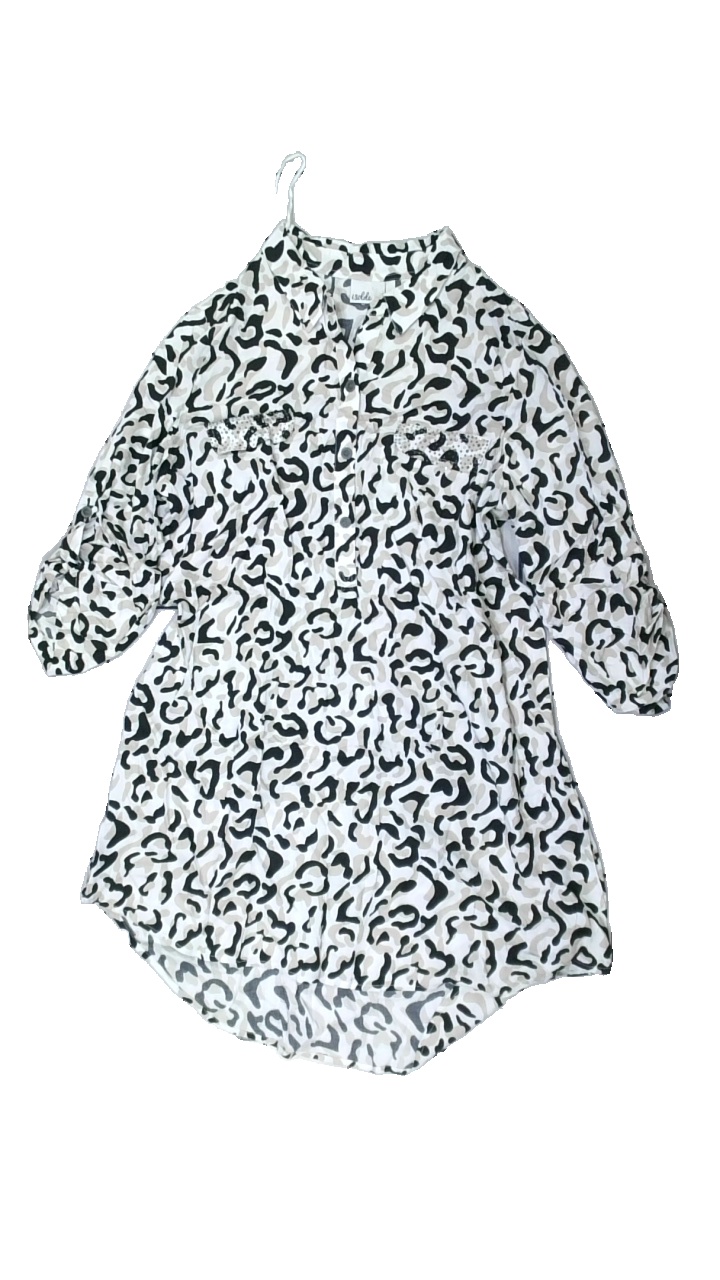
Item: Dress (Ladies)
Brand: Missing
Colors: Beige, Black
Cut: Regular
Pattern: Animal print
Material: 100% Viscose
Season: All
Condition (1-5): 5
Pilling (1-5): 5
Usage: Reuse
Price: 50-100